Collège Mariste Champville

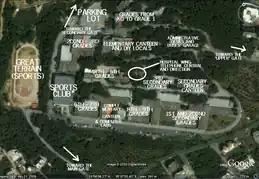
Campus Map.

Champville prepares its students for two baccalaureates: the Lebanese and the French Baccalauréat. Students have the option to pursue only the Lebanese Baccalaureate or both. The School provides a bilingual teaching of Arabic and French from the start. Starting from the sixth grade, the school provides mandatory English language courses. Champville places the utmost importance on scientific subjects, offering mathematics and sciences across all preparatory classes, and extending to include mathematics, biology, physics, and chemistry in middle school. In the senior year, students at Champville can choose from three baccalaureate tracks: General Sciences, specializing in mathematics and physics; Life Sciences, focusing on biology and chemistry; and Social and Economic Sciences, with a concentration in sociology and economics. Champville does not offer a Linguistics baccalaureate track, contributing to its reputation as a purely scientific school (French: 'une école purement scientifique'). Simultaneously, the school offers DIY training for students from the second to the eighth grades, computer studies from the second grade through to the second secondary grade, media studies from the sixth to the ninth grades, and an introduction to scientific research, known in French as 'Travail Personnel Encadré' (TPE), which translates to 'Personal Coached Work'.